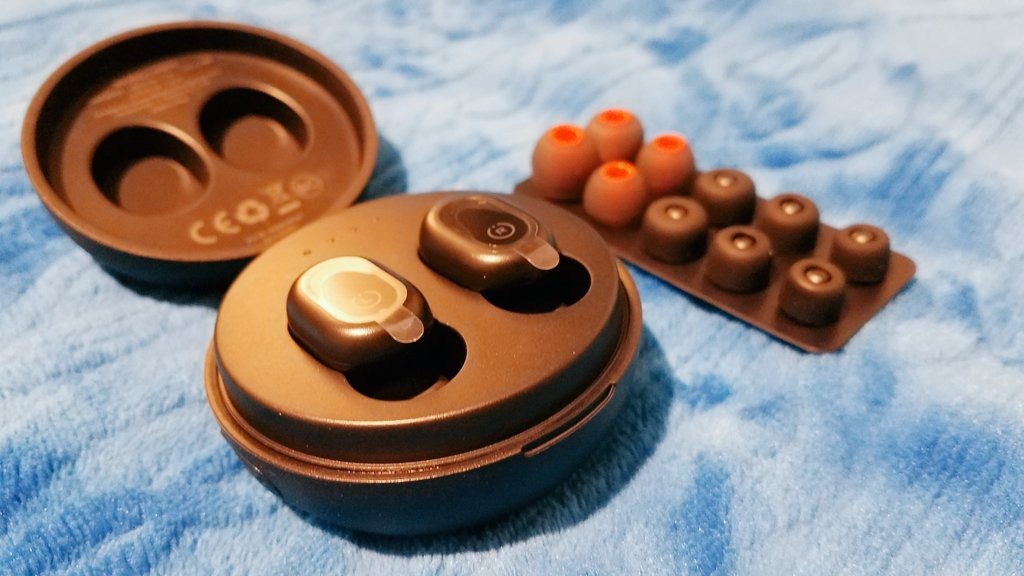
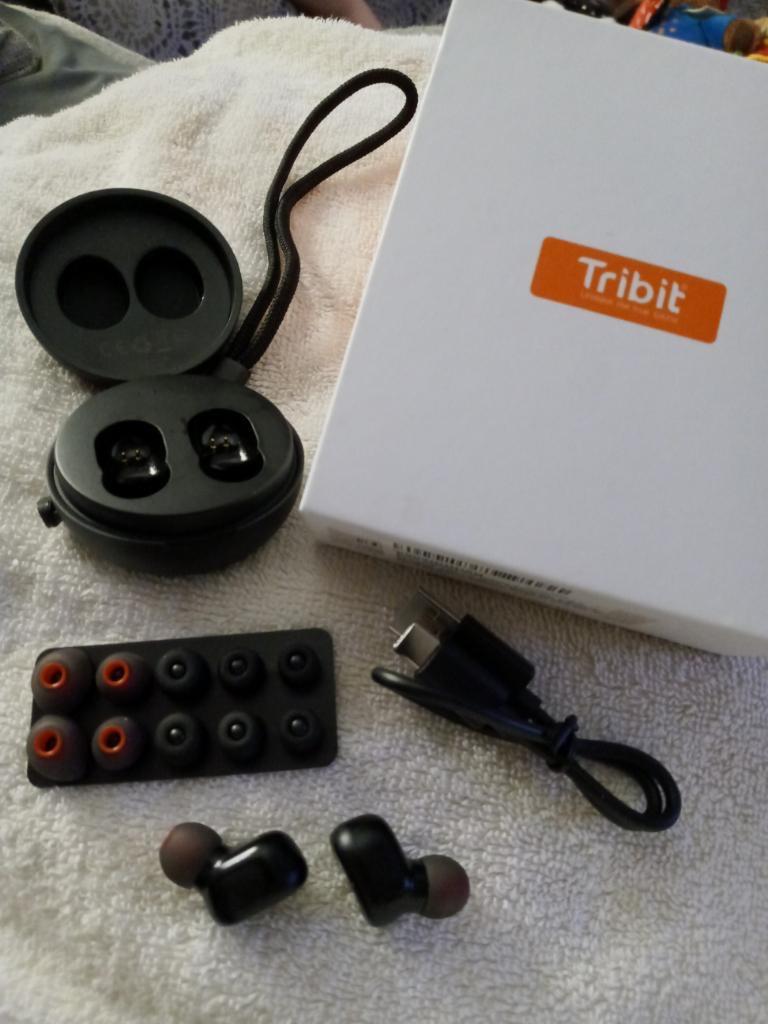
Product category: earbuds
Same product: yes